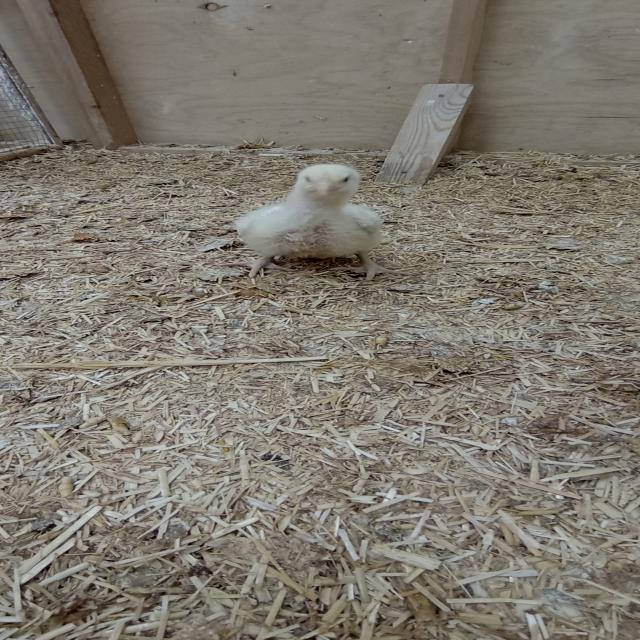
Weight: 323 g